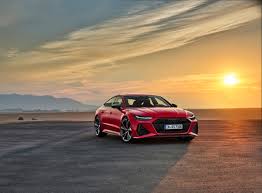
Label: noambulance